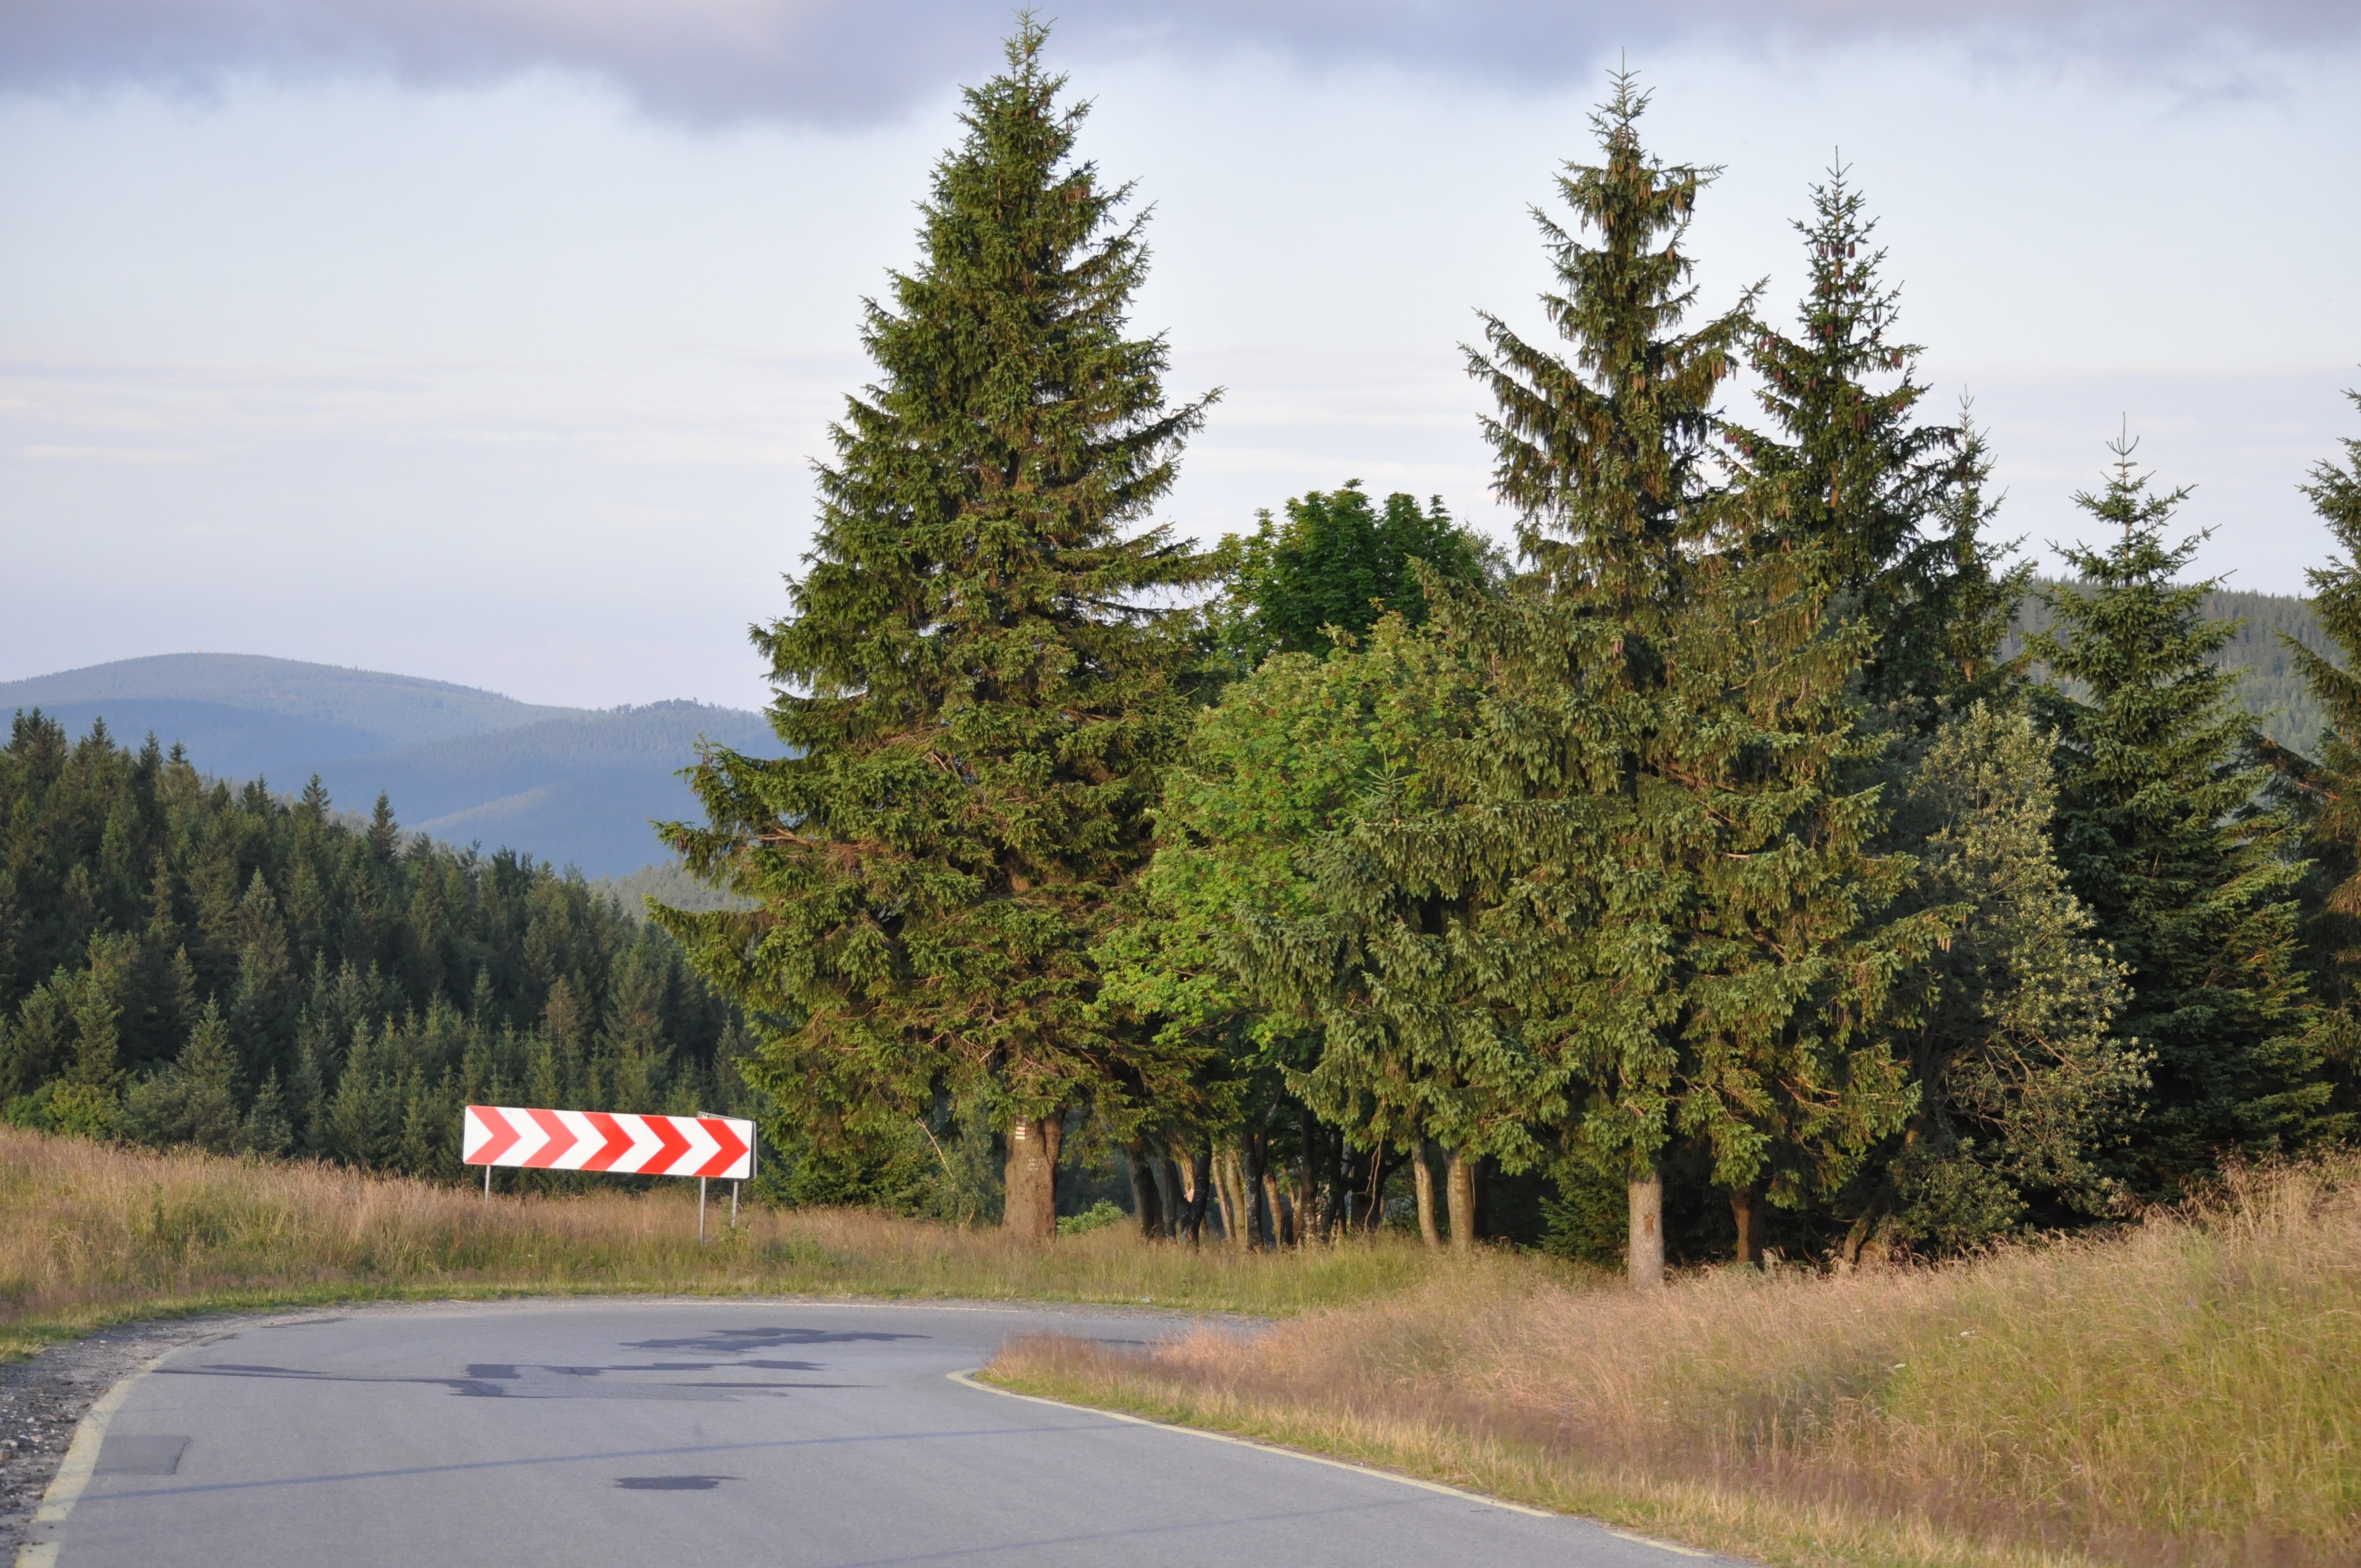
landscape, tree, wilderness, mountain, road, lake, highway, mountain range, asphalt, ridge, road sign, road trip, spruce, signpost, way, ecosystem, biome, woody plant, mountainous landforms, temperate coniferous forest